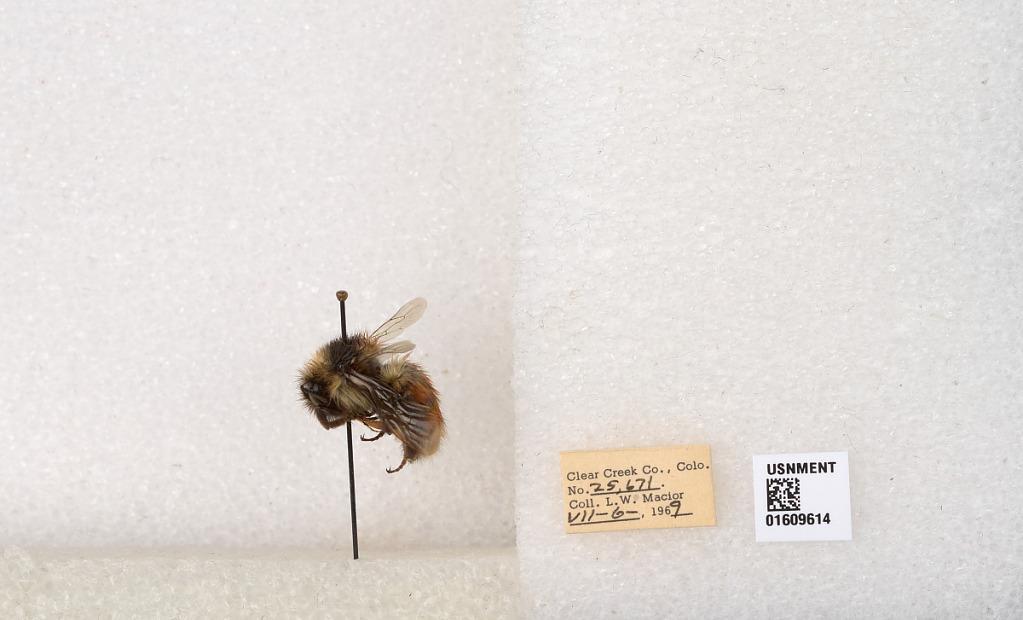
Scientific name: Bombus (Pyrobombus) sylvicola Kirby
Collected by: L. Macior
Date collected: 1969-7-6
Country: United States
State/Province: Colorado
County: Clear Creek
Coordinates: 39.6856, -105.645